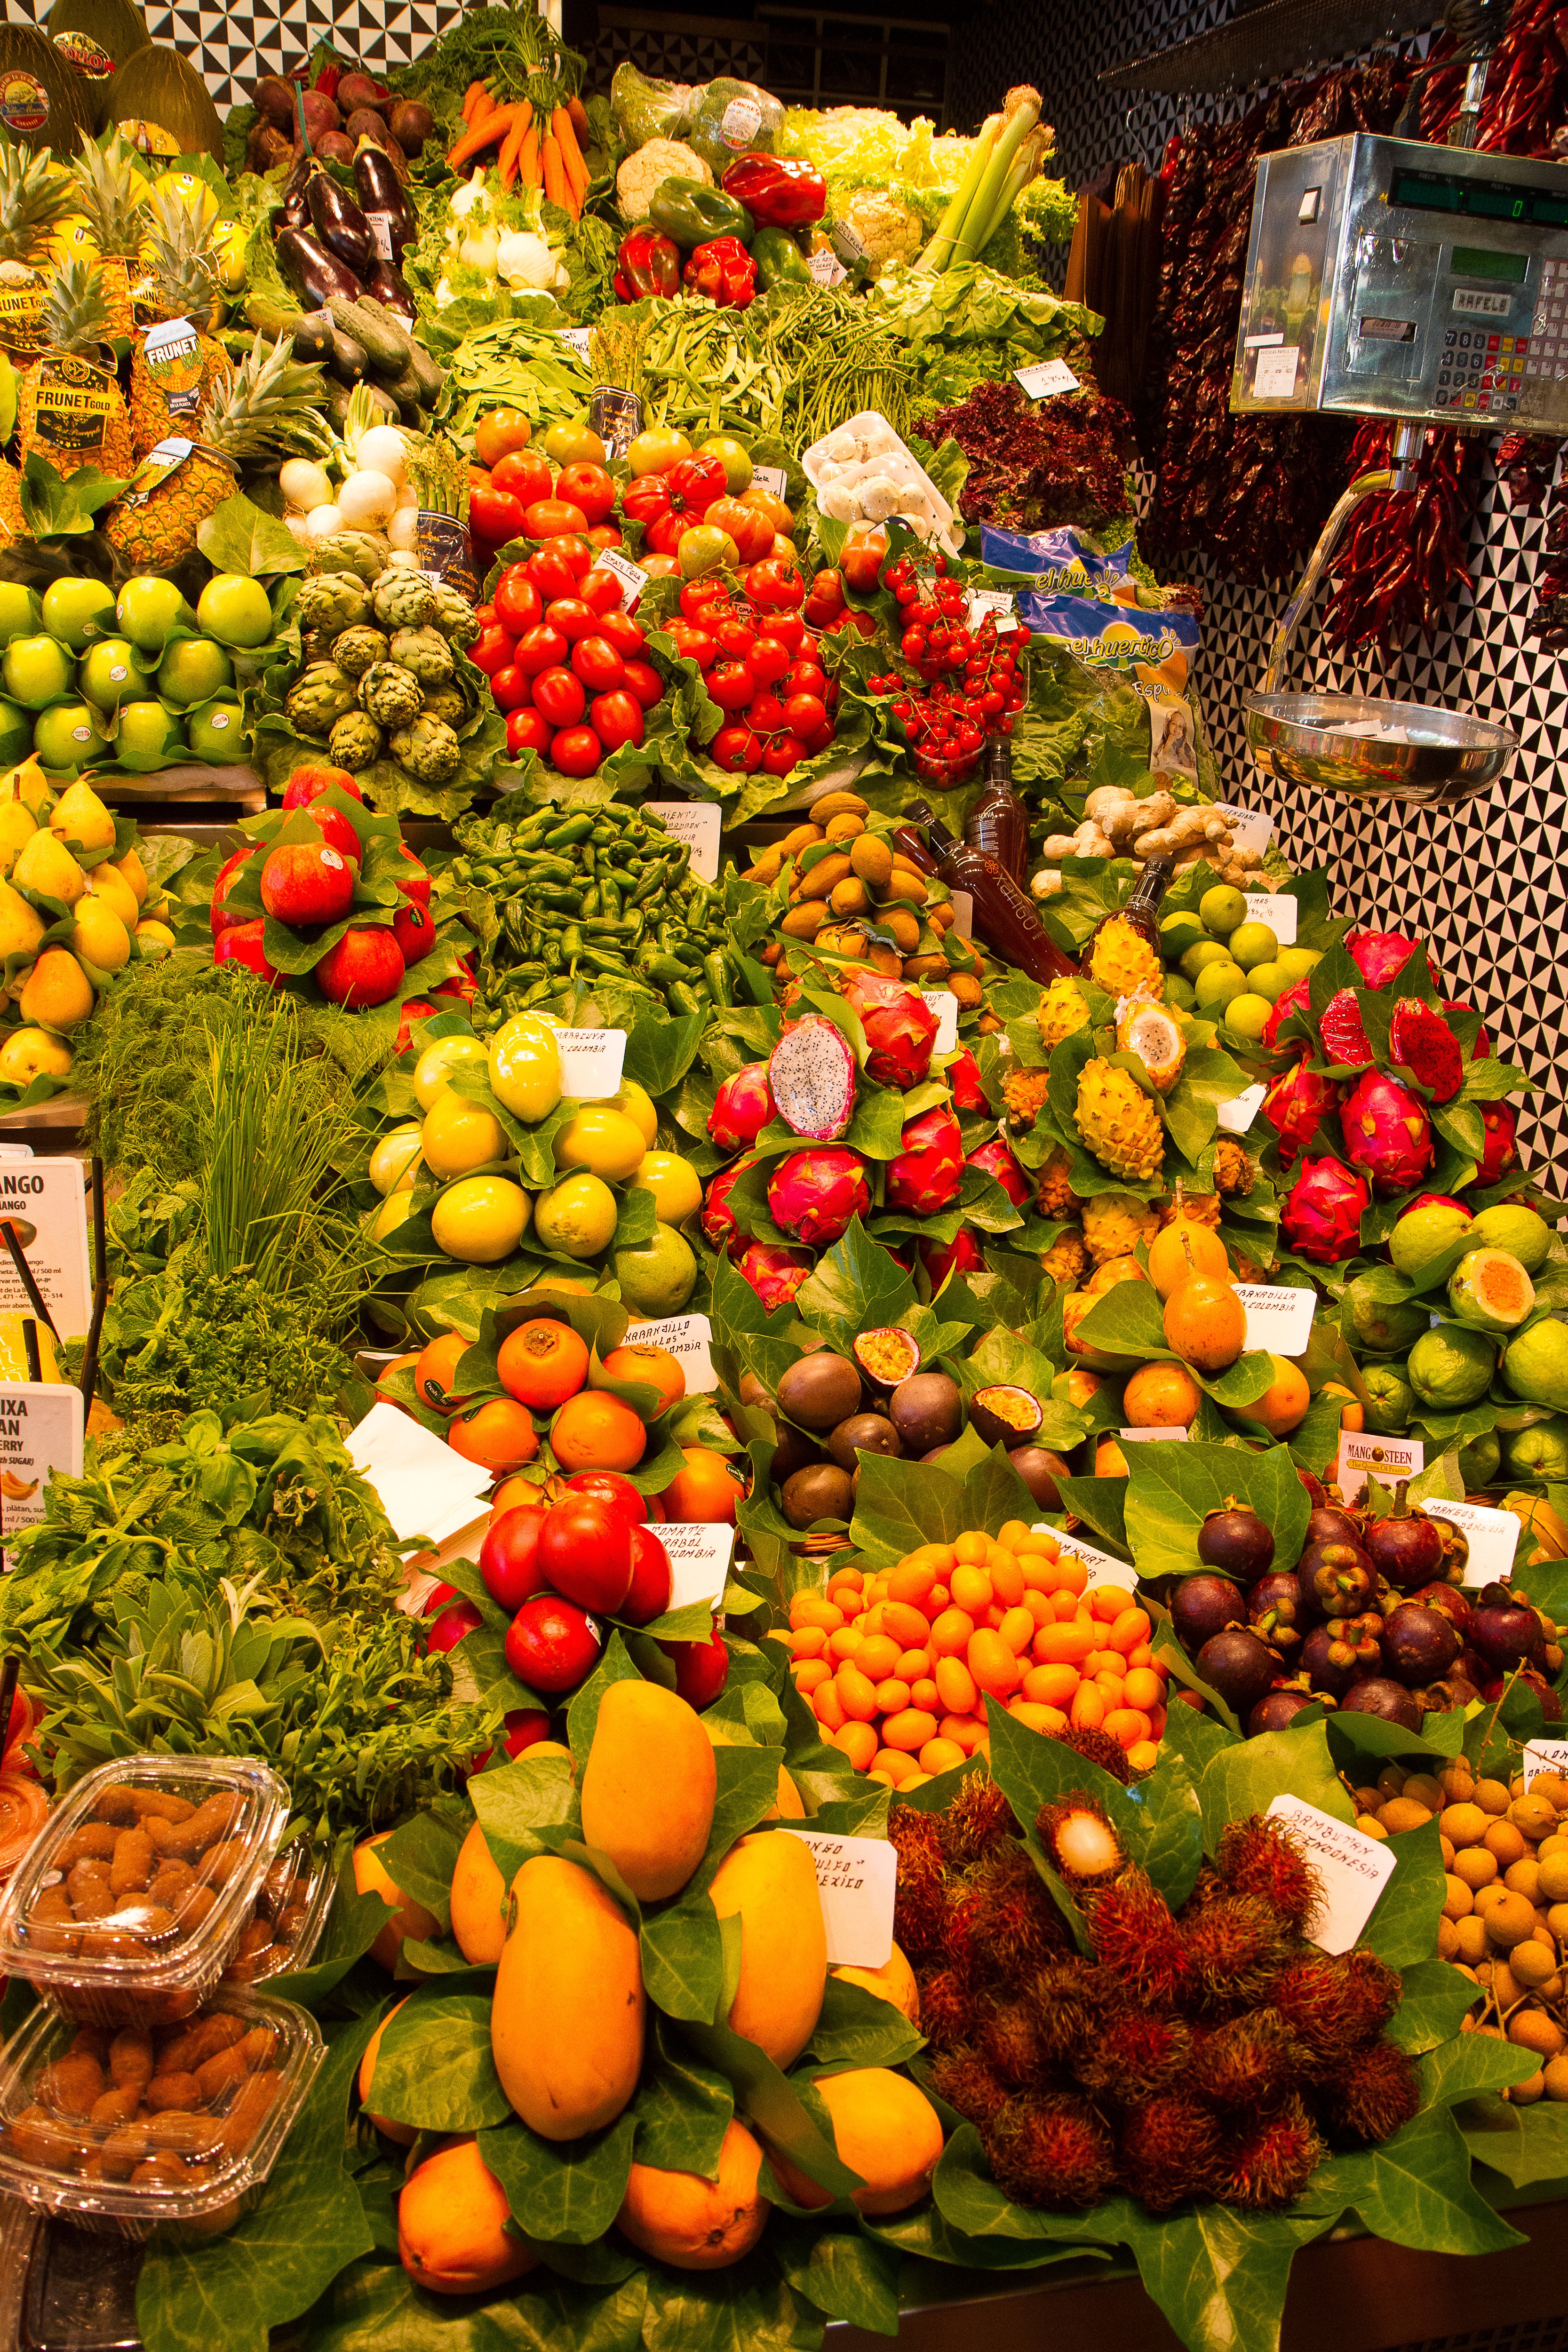
fruit, flower, city, food, produce, autumn, market, marketplace, colorful, barcelona, public space, floristry, local food, exotic fruits, human settlement, greengrocer